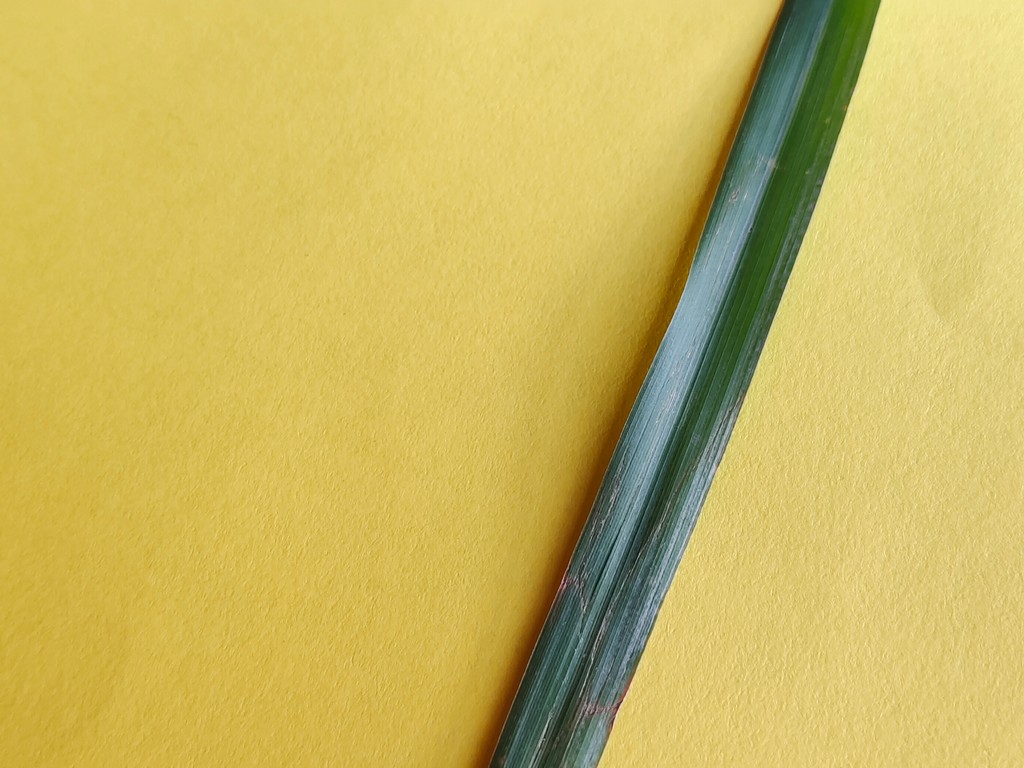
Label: Unhealthy